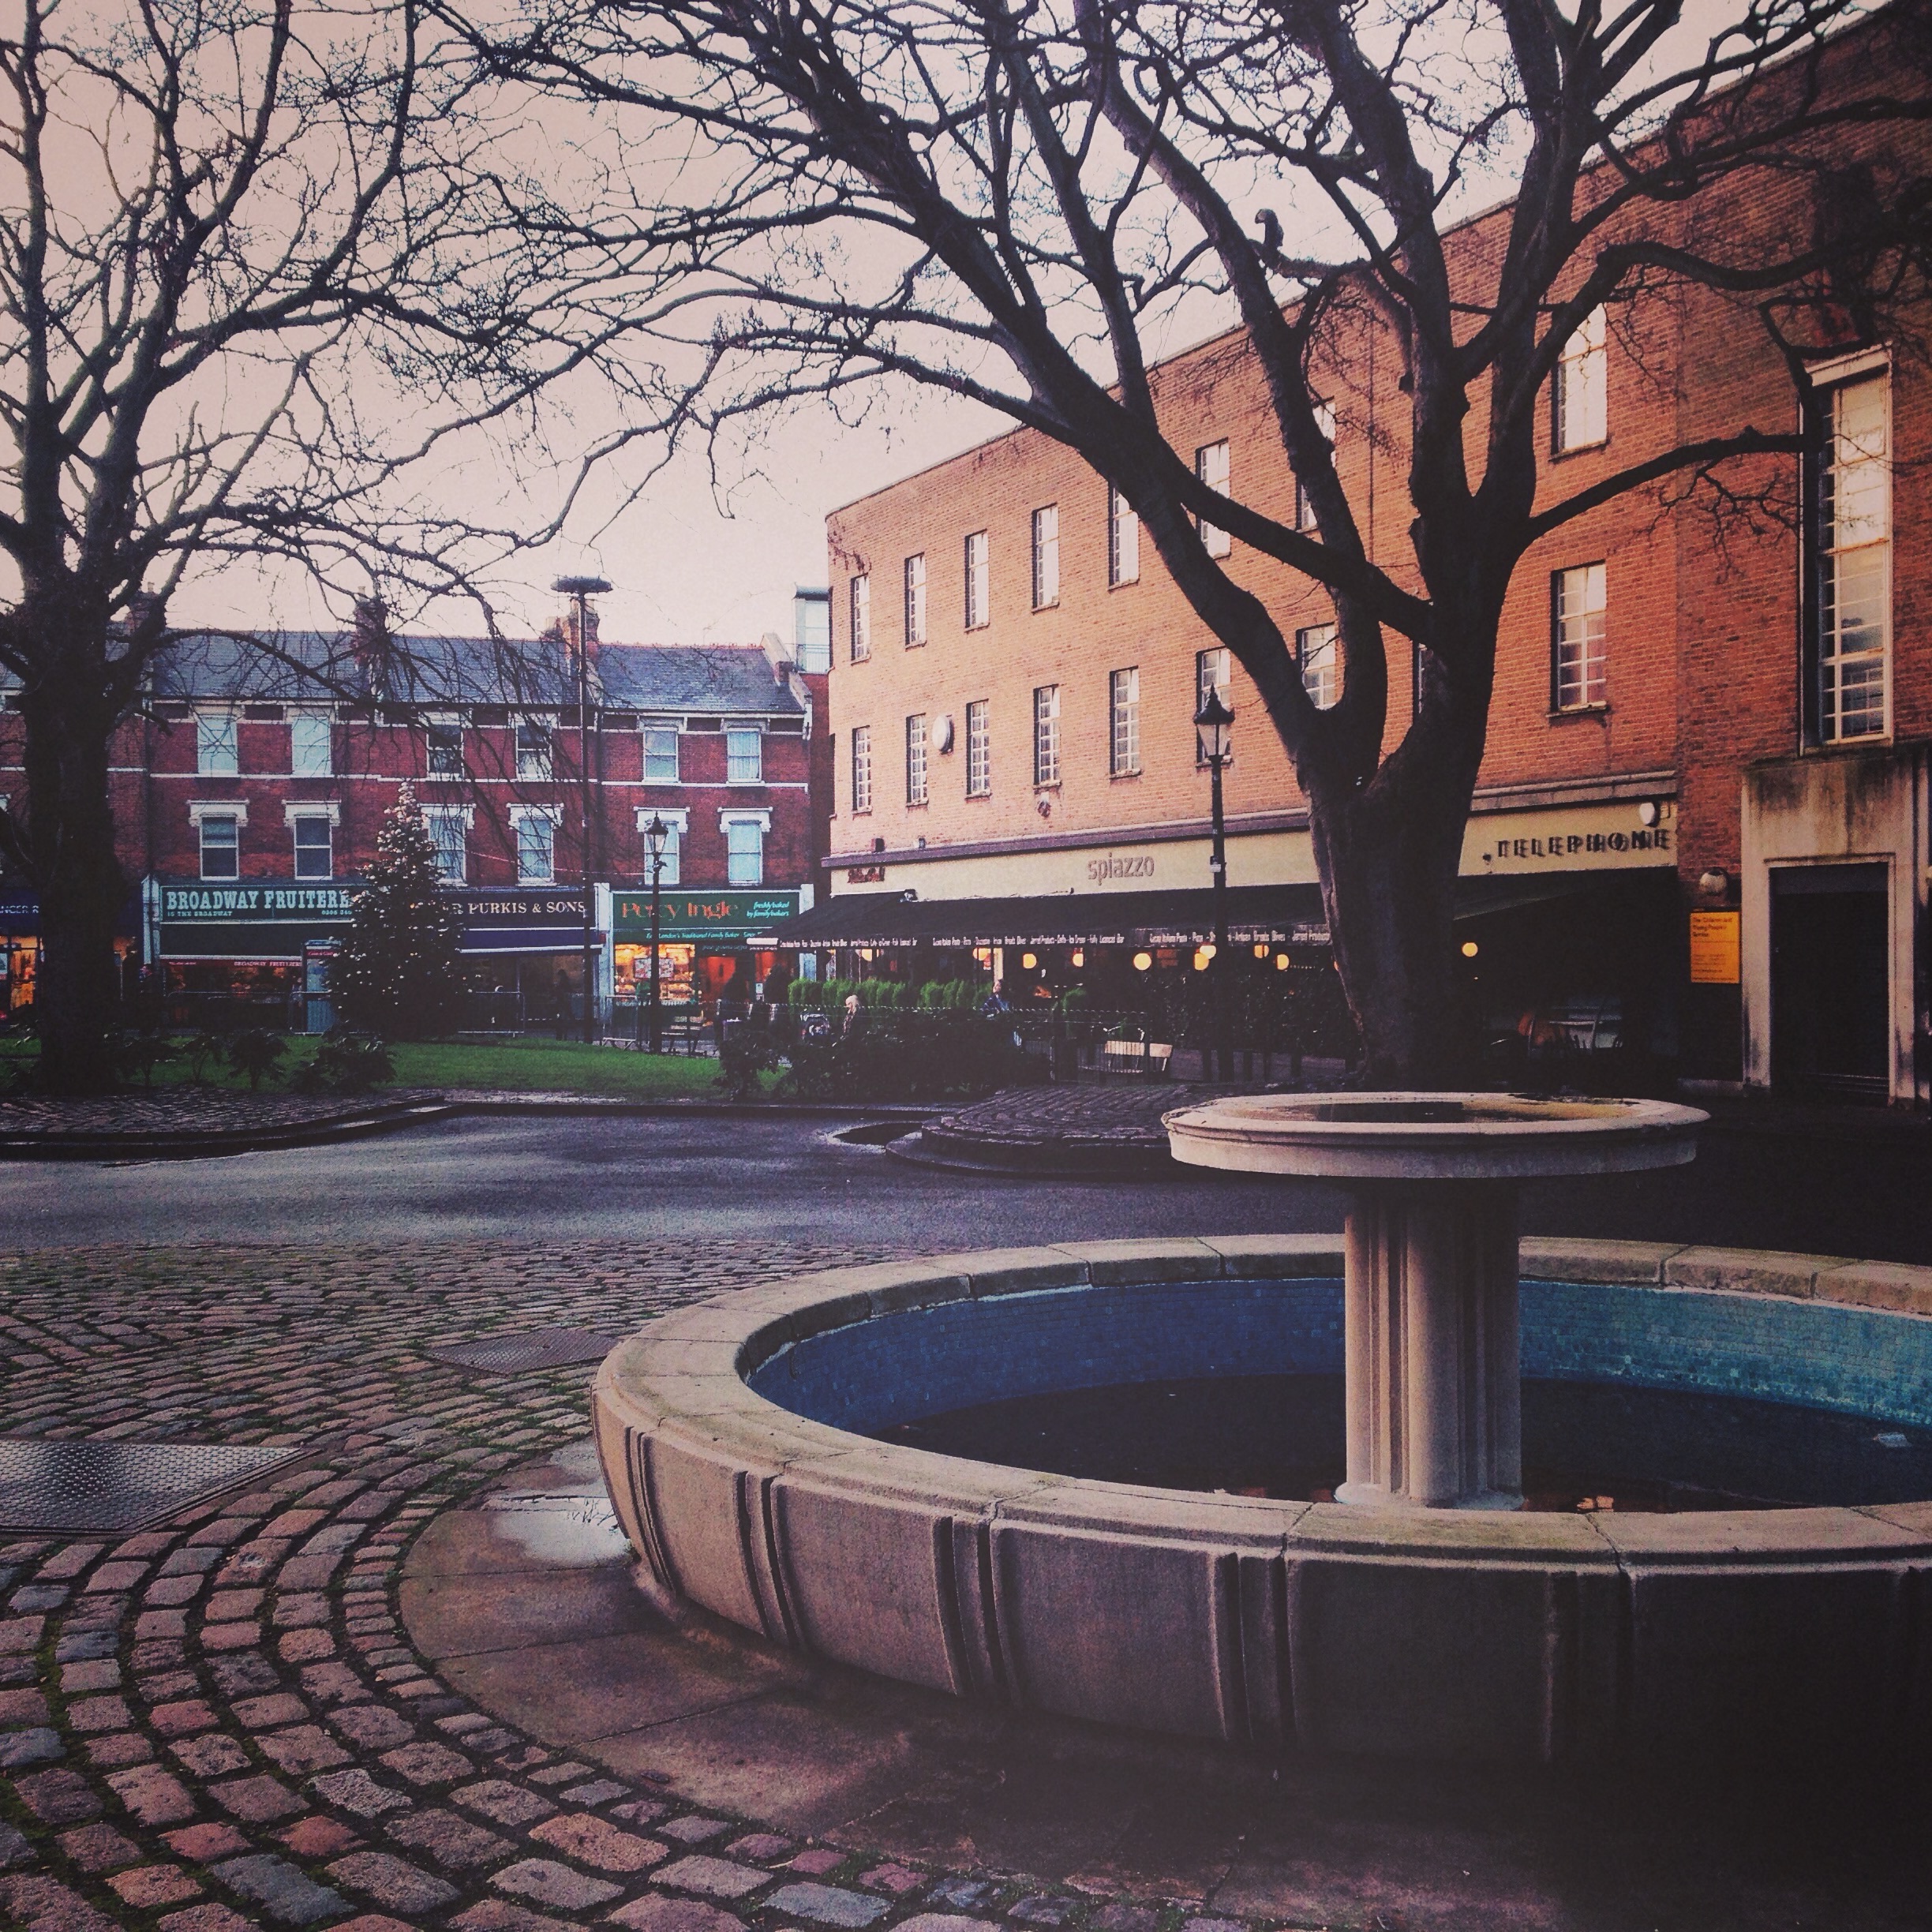
tree, architecture, street, flower, town, city, cityscape, downtown, evening, waterway, town square, shape, urban area, human settlement